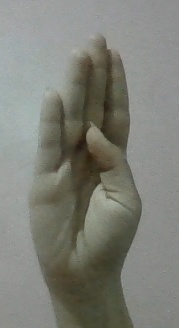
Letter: kaaf